Paterio Aquino Avenue

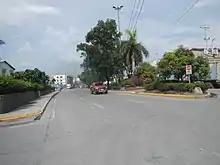
View of Paterio Aquino Avenue from the junction with C-4 Road

Paterio Aquino Avenue is the main street in Malabon, northern Metro Manila, Philippines. It runs from Caloocan, beginning at the intersection with C-4 Road and terminating at F. Sevilla Boulevard at the Malabon City Hall roundabout. It is named for Paterio Aquino, who served as municipal mayor of Malabon from 1946 to 1951 and from 1956 to 1959. The street is sometimes called Letre Road after the old barrio in Malabon through which it passes. The section west of Tonsuya Bridge in Barangays San Agustin and Tañong in Malabon is alternatively named Rizal Avenue Extension.